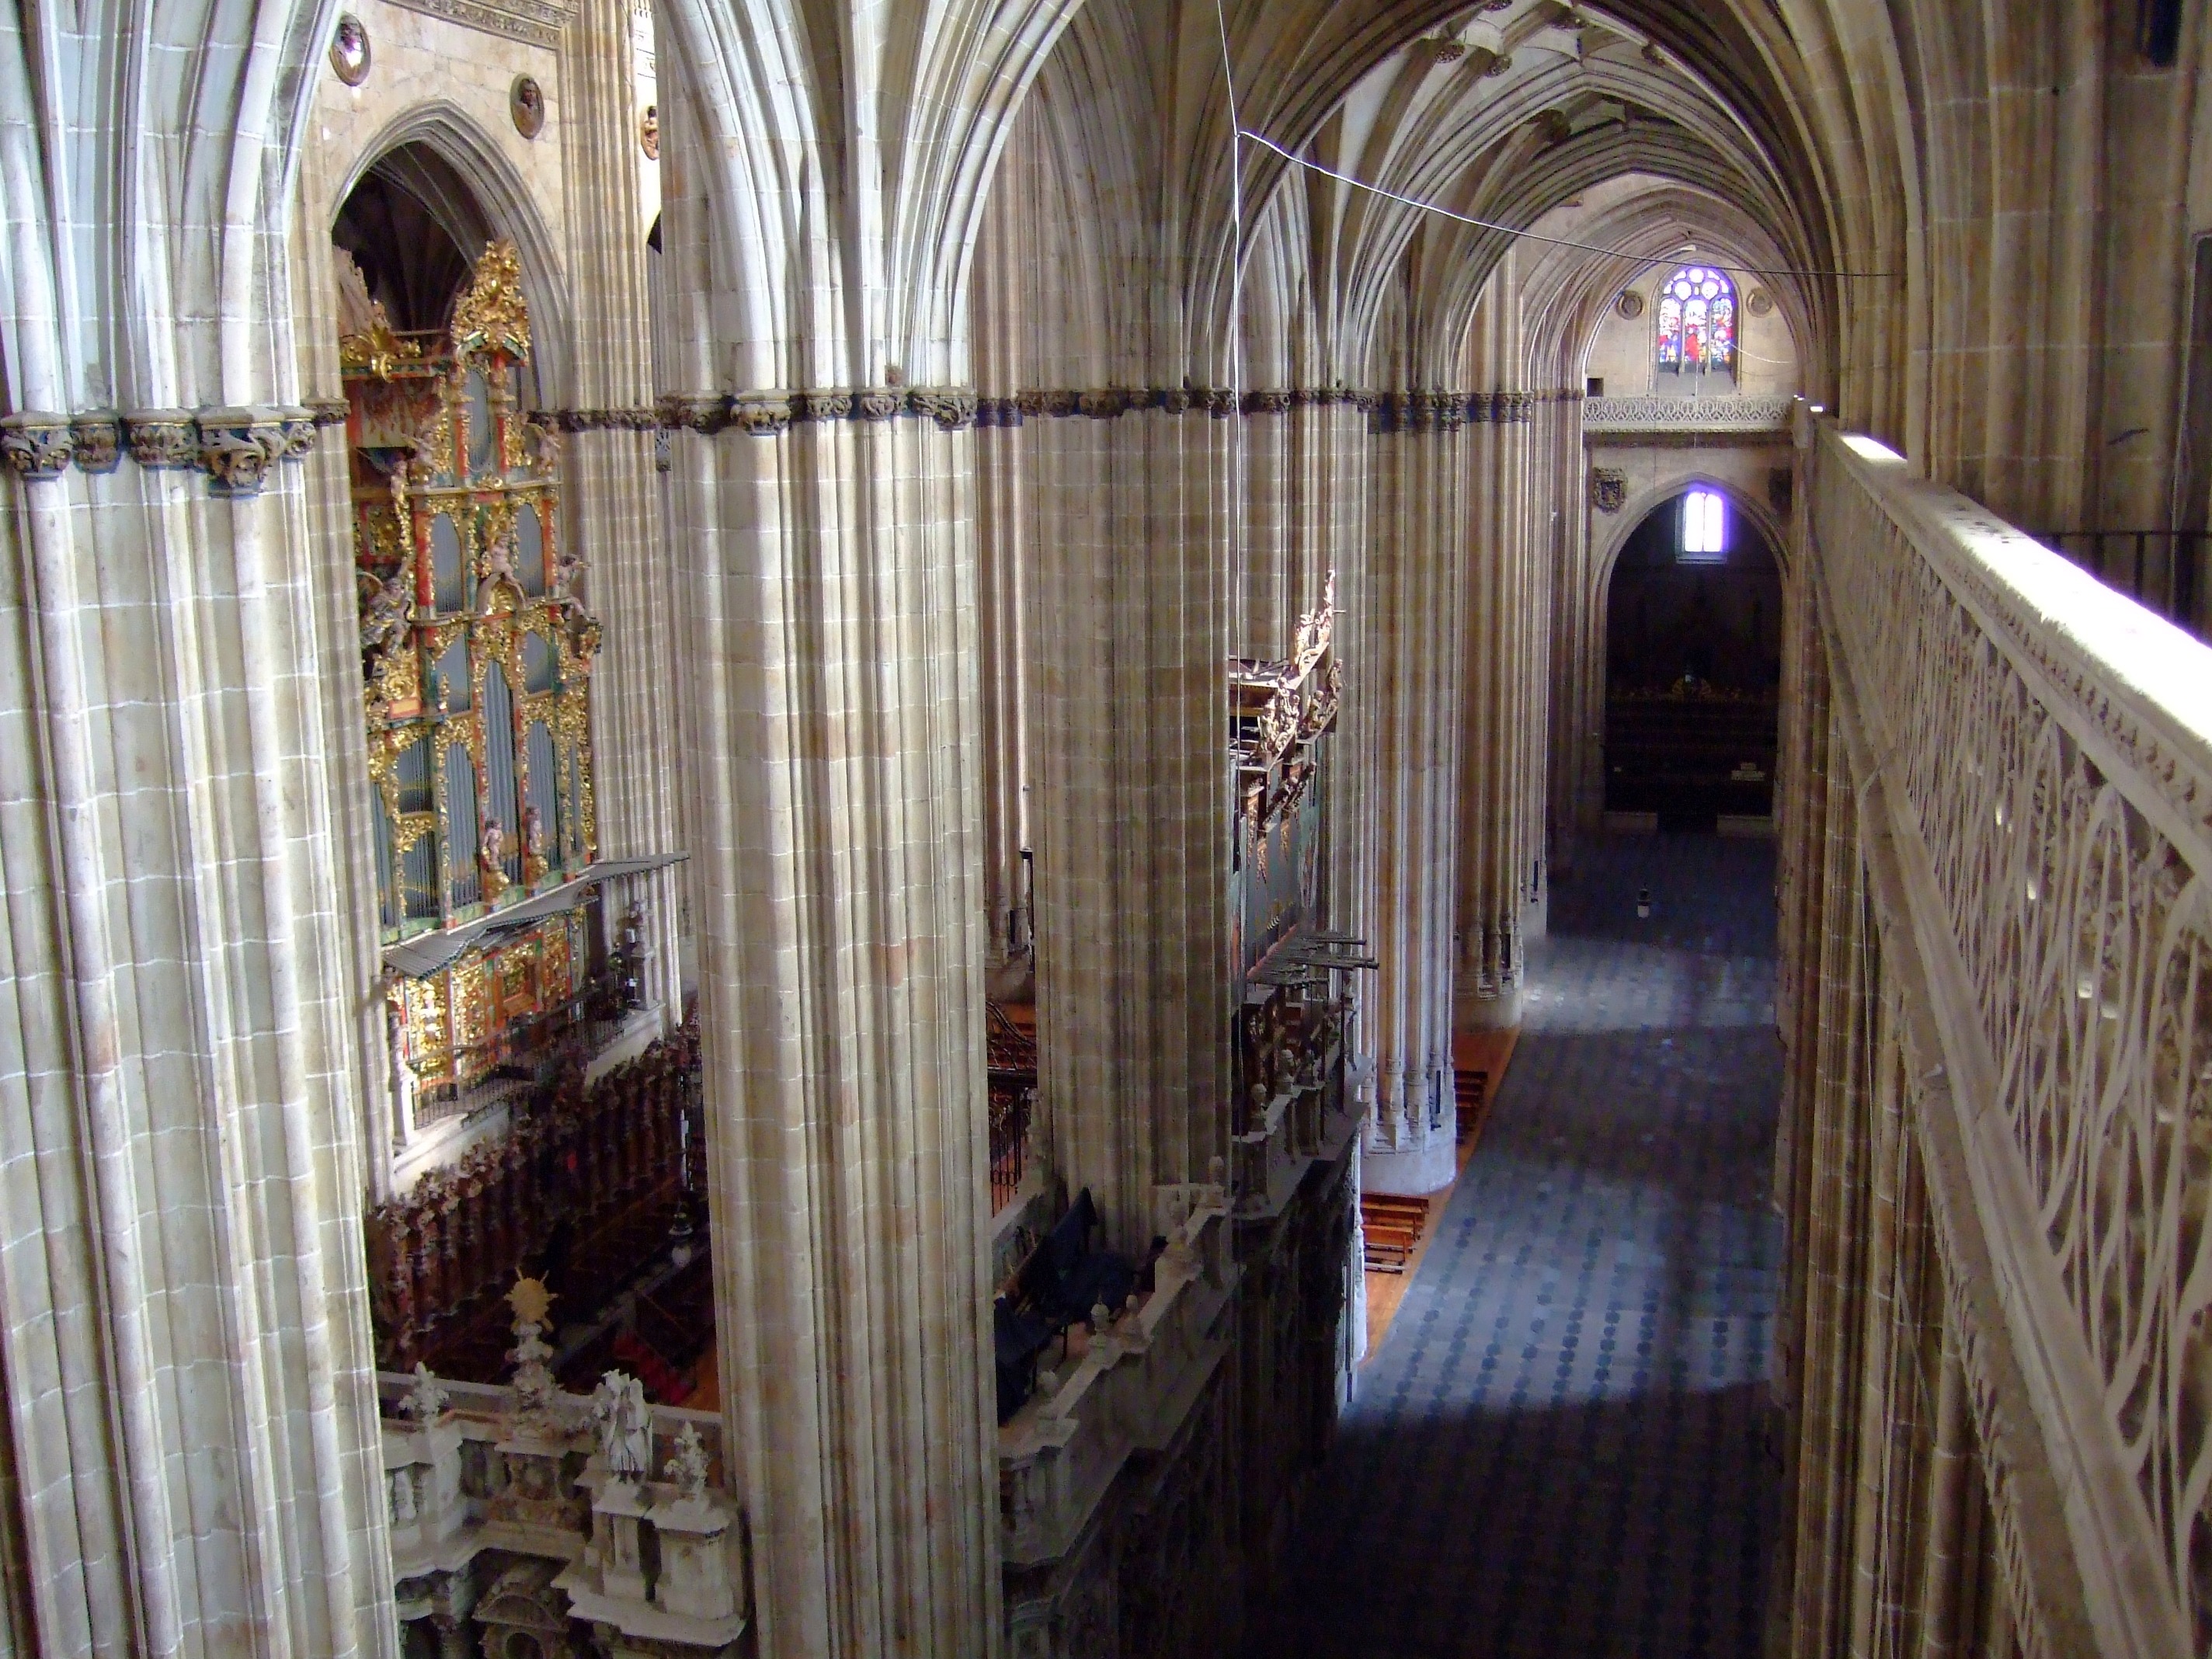
architecture, building, church, cathedral, place of worship, interior design, aisle, inside, spain, salamanca, arcade, tourist attraction